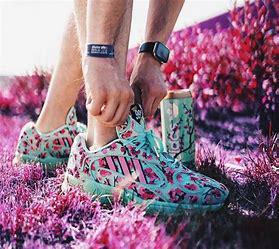
Brand: Adidas
Model: Arizona